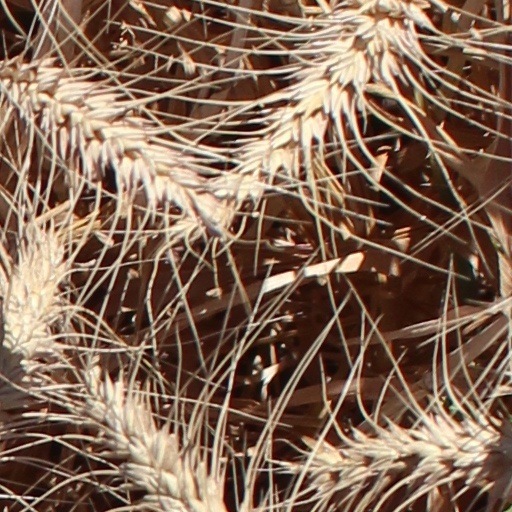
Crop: wheat